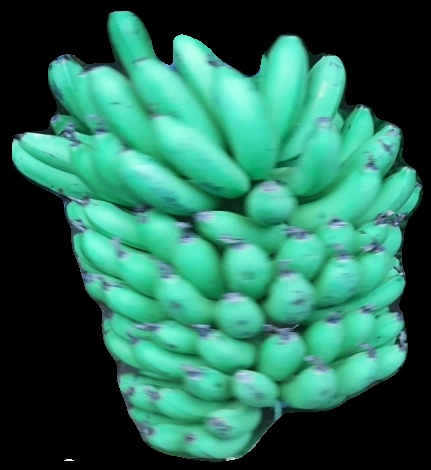
Variety: pachbale
Grade: grade1